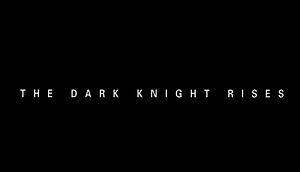
The Dark Knight Rises, ou L'Ascension du Chevalier Noir au Québec et au Nouveau-Brunswick, est un film de super-héros américano-britannique réalisé par Christopher Nolan, sorti en 2012.